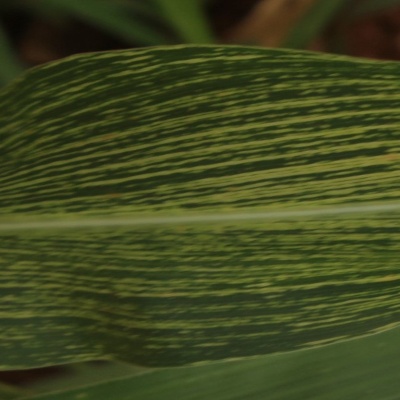
Crop: Maize
Condition: streak virus